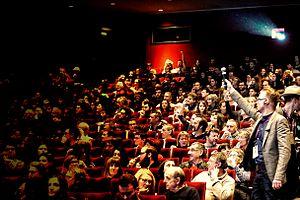
Le Festival du court métrage de Clermont-Ferrand est aujourd'hui la plus importante manifestation cinématographique mondiale consacrée au court métrage. En terme d'audience et de présence professionnelle, c'est le deuxième festival de cinéma en France après le festival de Cannes.